Tony Esposito (musician)

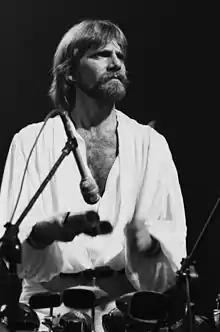
Esposito performing in 1982

Esposito was born in Naples. He started playing percussions in his teenage years. In the early 1970s, he played sessions and recorded with musicians such as Alan Sorrenti, Don Cherry, Don Moye, Gato Barbieri, Eumir Deodato, Brian Auger, Gilberto Gil and Pino Daniele. In 1975 he recorded his first solo album, "Rosso napoletano", in collaboration with Paul Buckmaster.